The Massachusetts

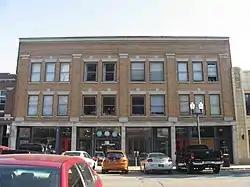
The Massachusetts, October 2010

The Massachusetts is a historic apartment building located at Indianapolis, Indiana. It was built in 1905, and is a three-story, yellow brick and limestone building. The first floor has commercial storefronts and the two upper stories have four plain Tuscan order pilasters.